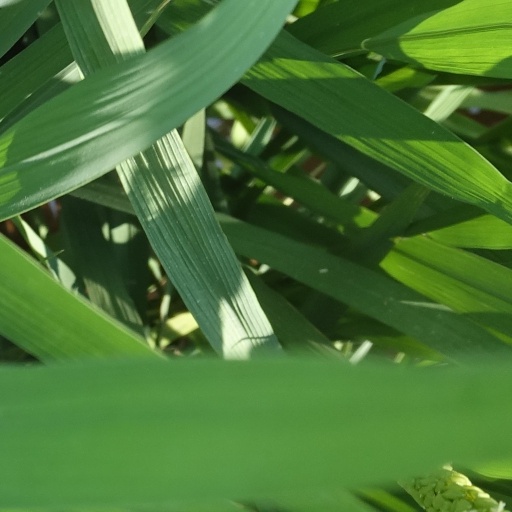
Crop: rice